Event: Nepal Earthquake
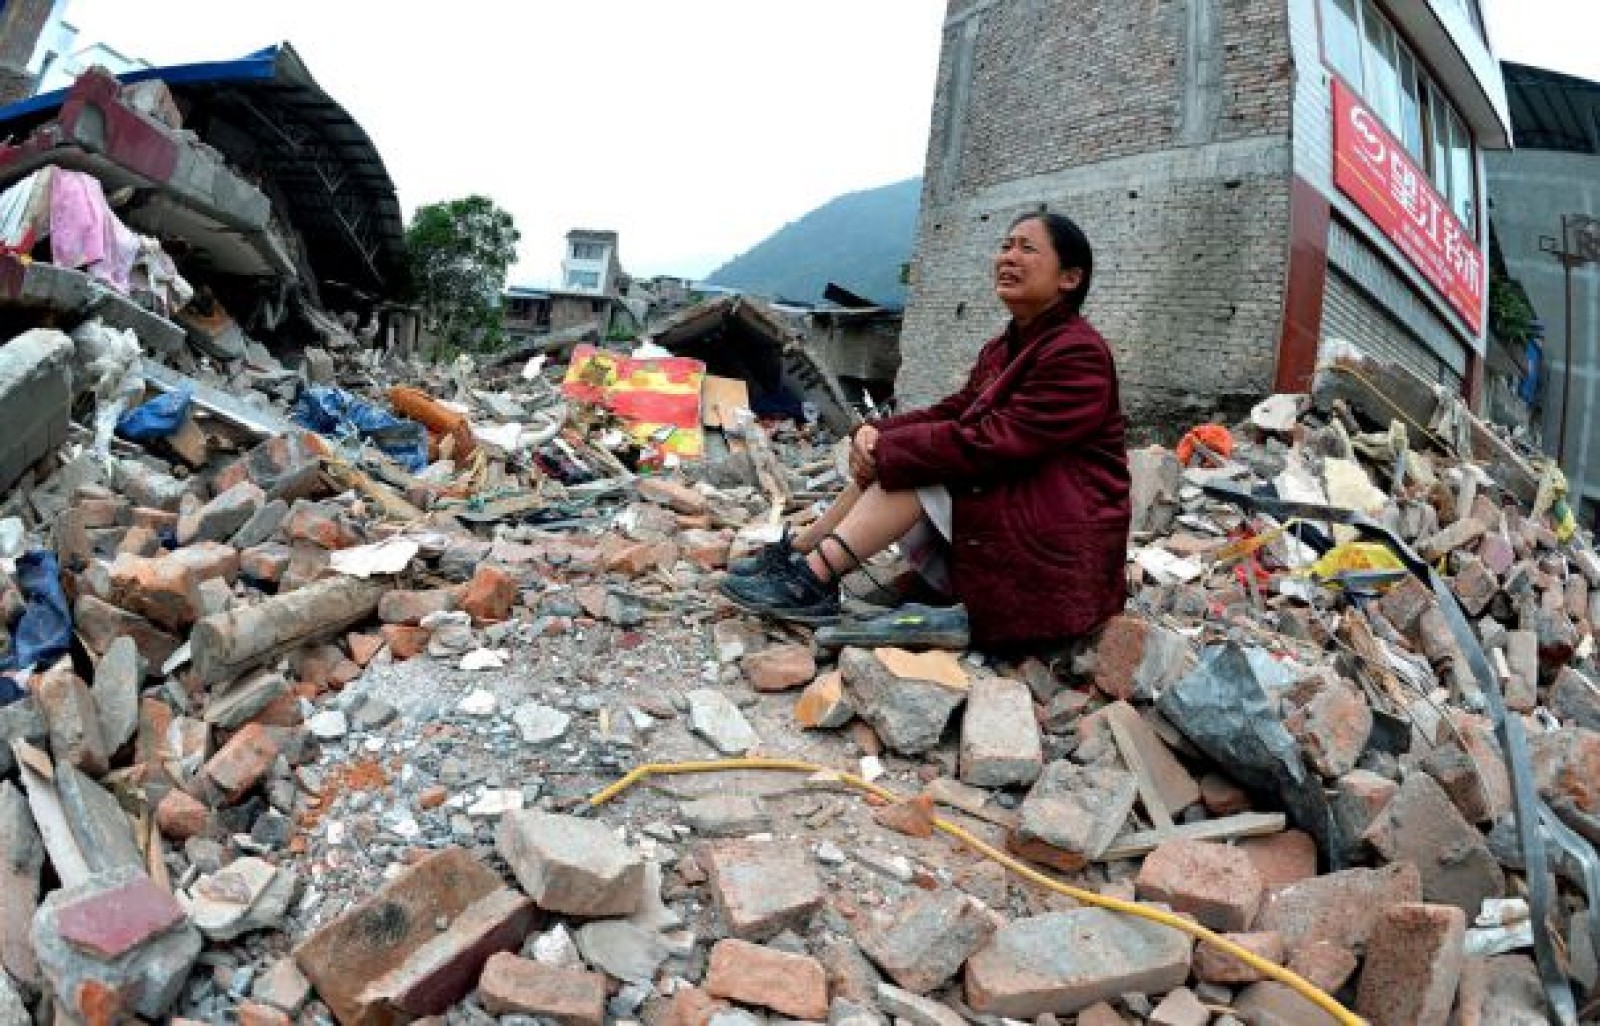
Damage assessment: damage